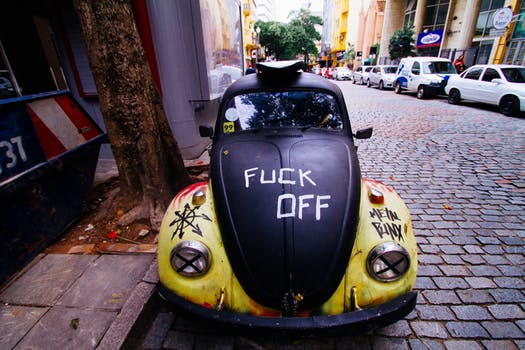
Label: No Watermark